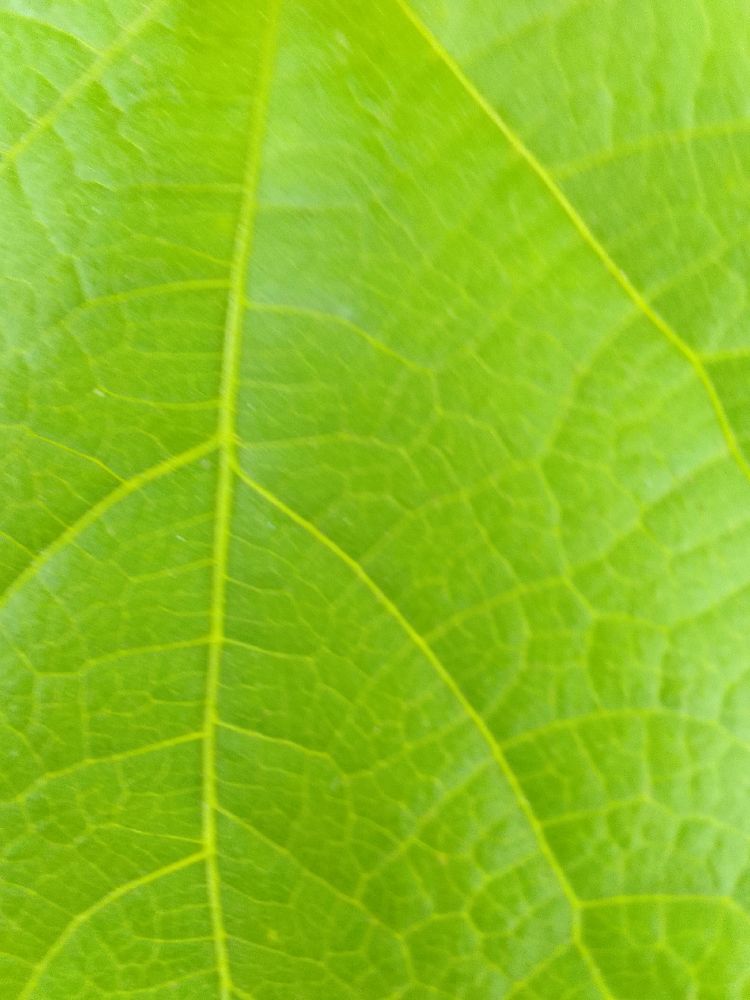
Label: healthy